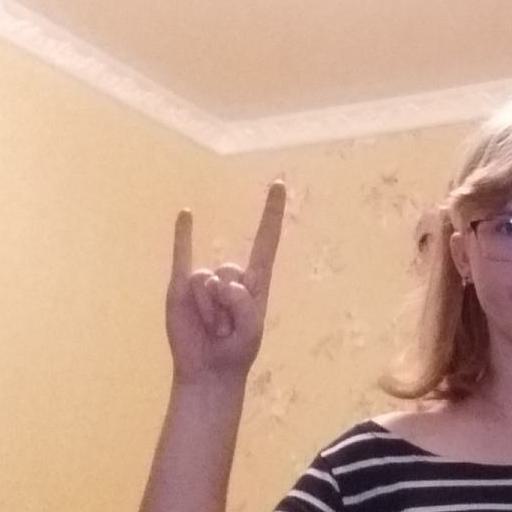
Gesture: rock